Ministry of Marathi Language

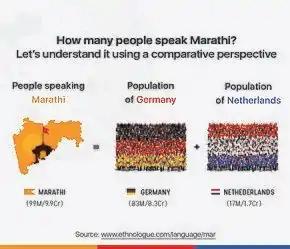

Marathi is an Indo-Aryan language spoken predominantly by around 83 million Marathi people of Maharashtra, India. It is the official language and co-official language in the Maharashtra and Goa states of Western India, respectively and is one of the 22 scheduled languages of India. With 83 million speakers as 2011, Marathi ranks 10th in the list of languages with most native speakers in the world. Marathi has the third largest number of native speakers in India, after Hindi and Bengali. The language has some of the oldest literature of all modern Indian languages, dating from around 600 AD. The major dialects of Marathi are Standard Marathi and the Varhadi dialect. The Koli languages (Kachi Koli, Parkari Koli and Wadiyara Koli), Agri and Malvani Konkani have been heavily influenced by Marathi varieties.